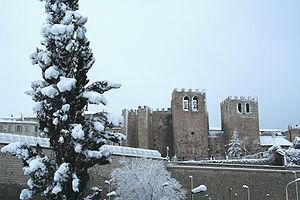
L’abbaye Saint-Victor de Marseille a été fondée au Vᵉ siècle par Jean Cassien, à proximité des tombes de martyrs de Marseille, parmi lesquels saint Victor de Marseille, qui lui donna son nom. L'abbaye prit une importance considérable au tournant du premier millénaire par son rayonnement dans toute la Provence. L'un de ses abbés, Guillaume de Grimoard, fut élu pape en 1362 sous le nom d'Urbain V. À partir du XVᵉ siècle, l'abbaye entama un déclin irrémédiable.